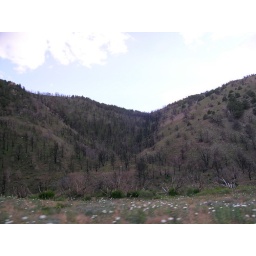
Toward the opening of Birch Creek Canyon there were many scorched trees. Notice the white flowers in the forefront.